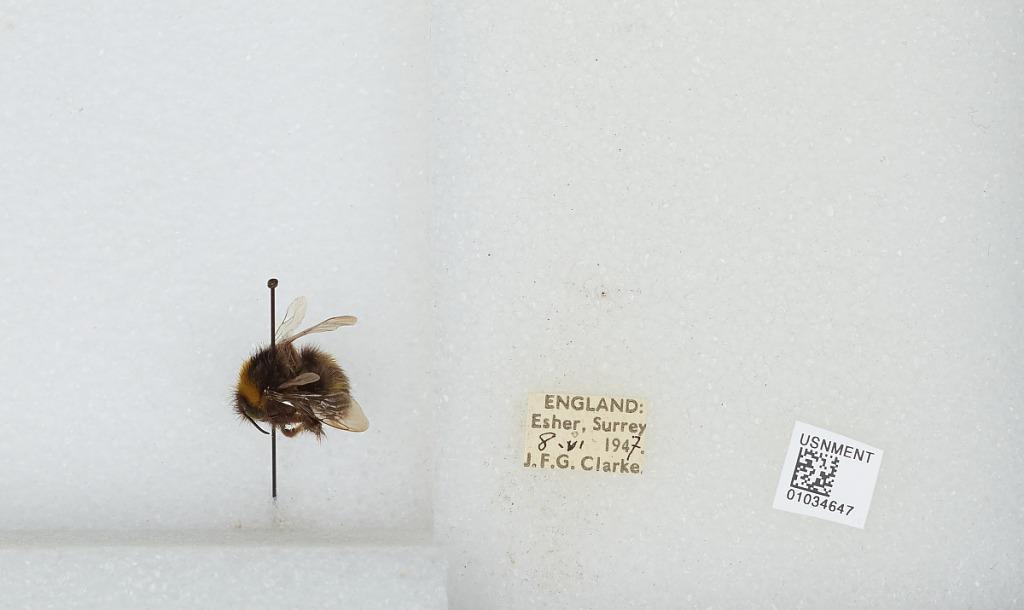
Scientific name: Bombus (Pyrobombus) pratorum (Linnaeus)
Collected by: J. Clarke
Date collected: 1947-6-8
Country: United Kingdom
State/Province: England
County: Surrey
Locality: Esher
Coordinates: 51.3691, -0.365